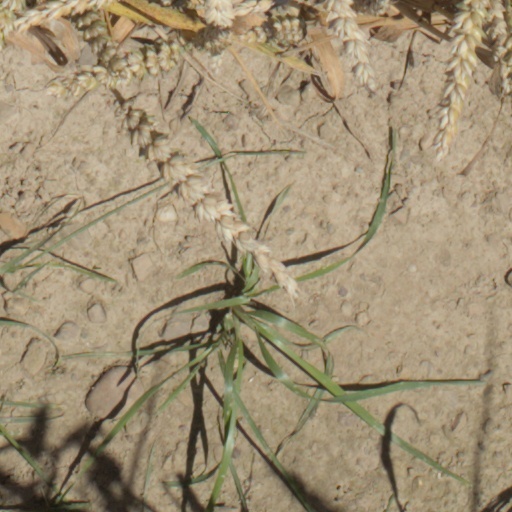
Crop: wheat